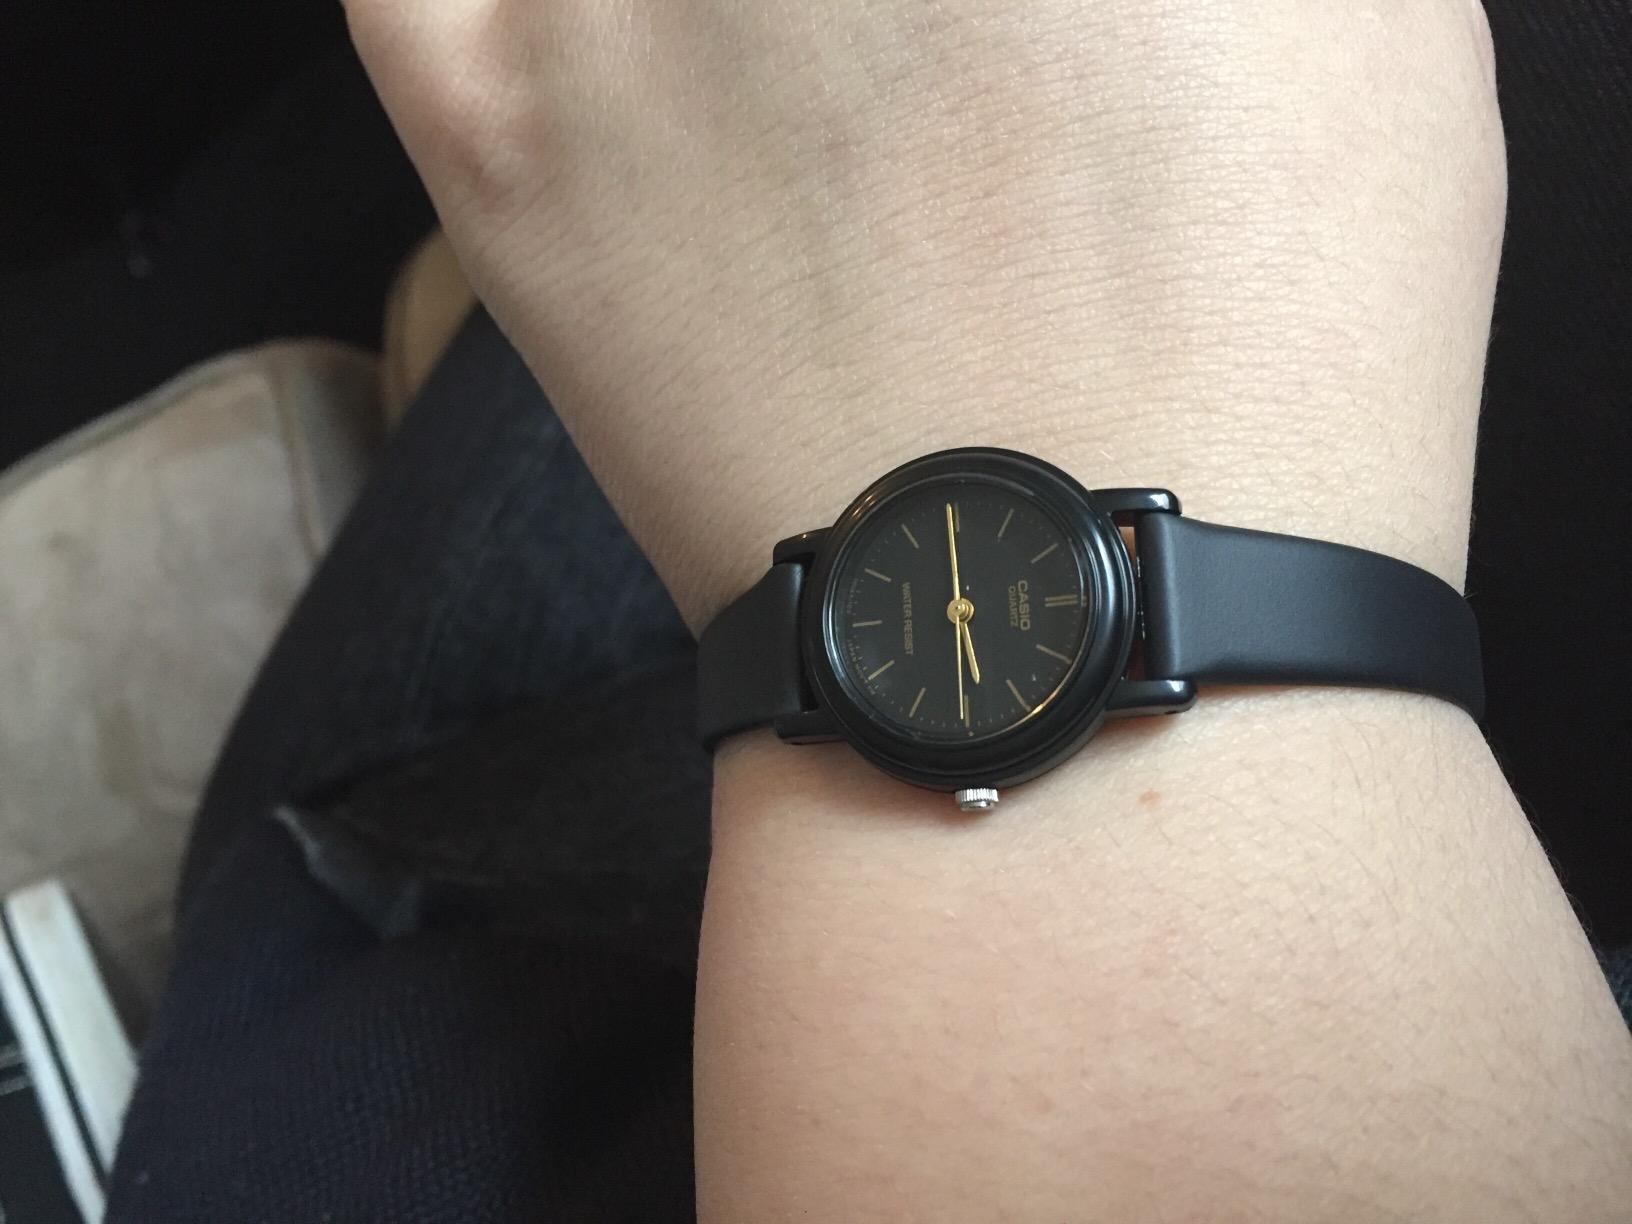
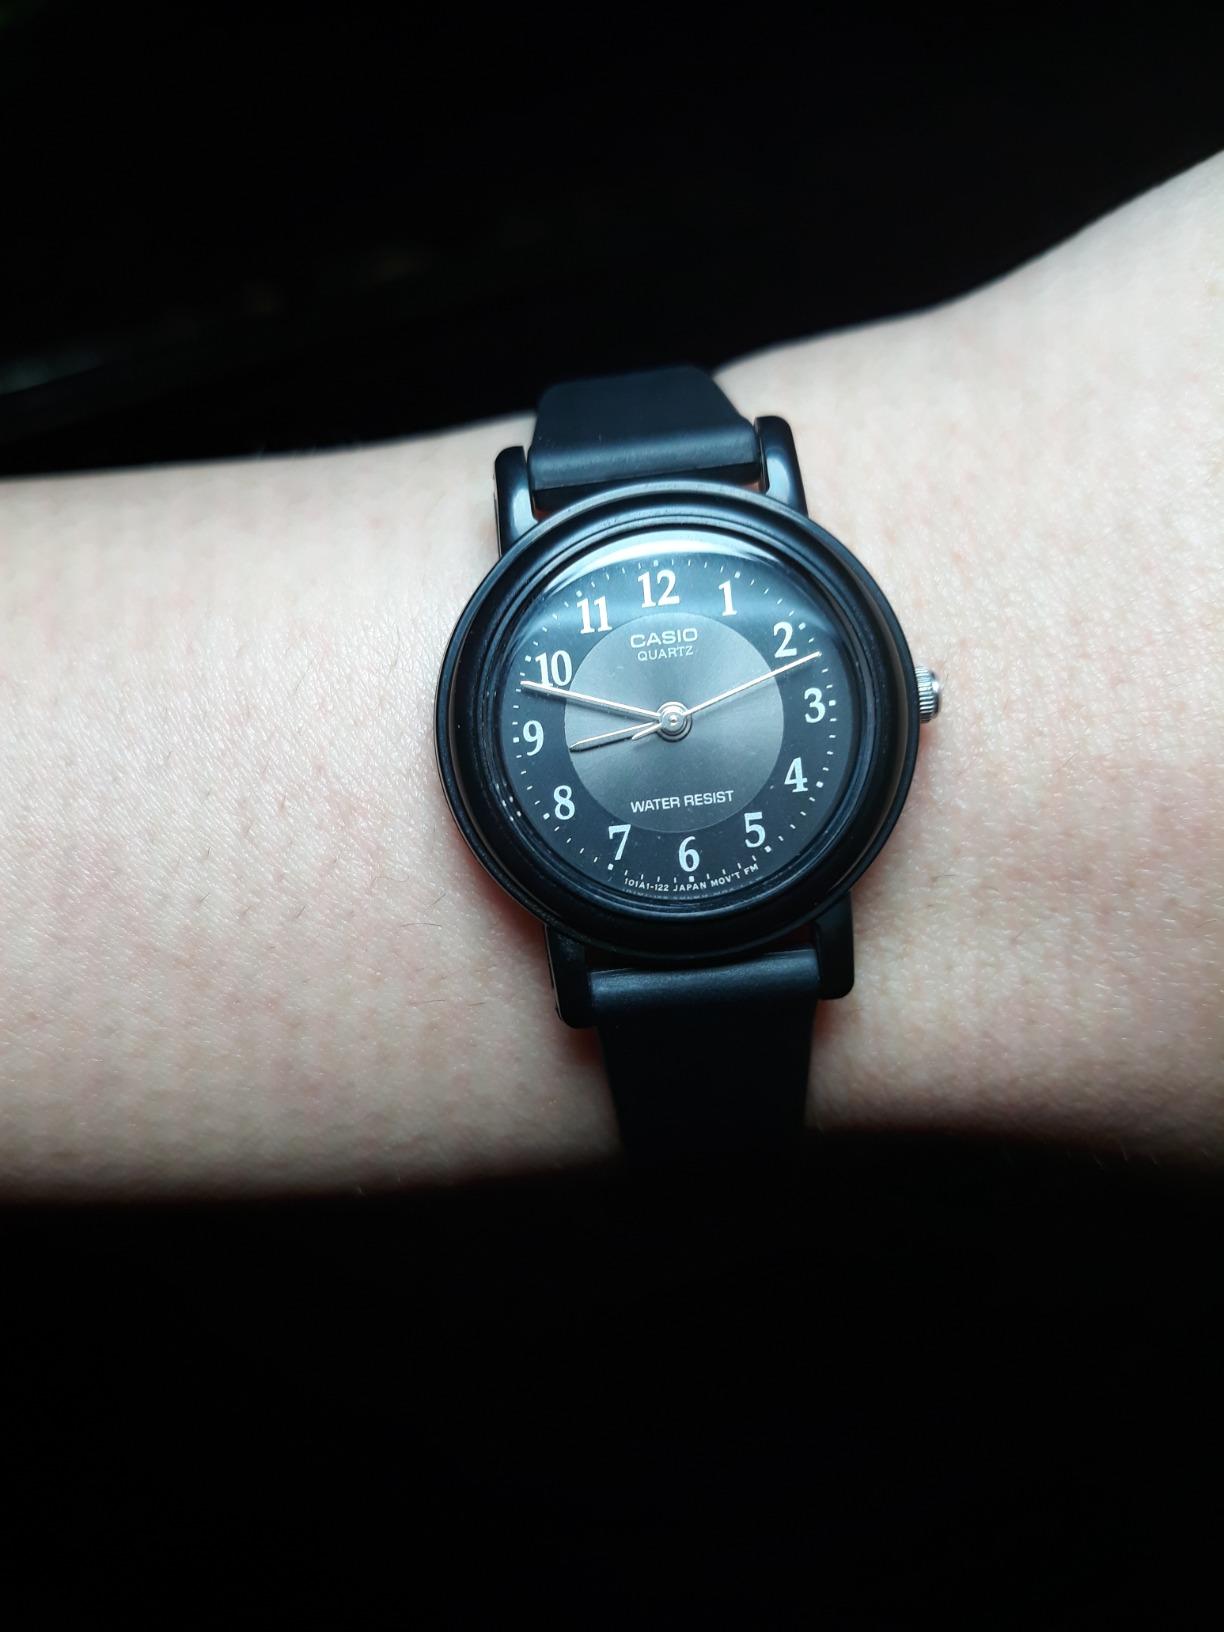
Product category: accessories_watch
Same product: no